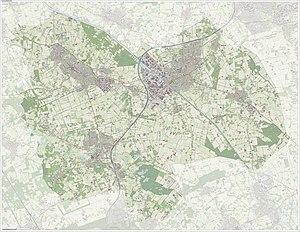
Meierijstad est une commune néerlandaise située dans l'est de la province de Brabant-Septentrional. La commune est créée le 1ᵉʳ janvier 2017 par la fusion des communes de Schijndel, Sint-Oedenrode et Veghel.